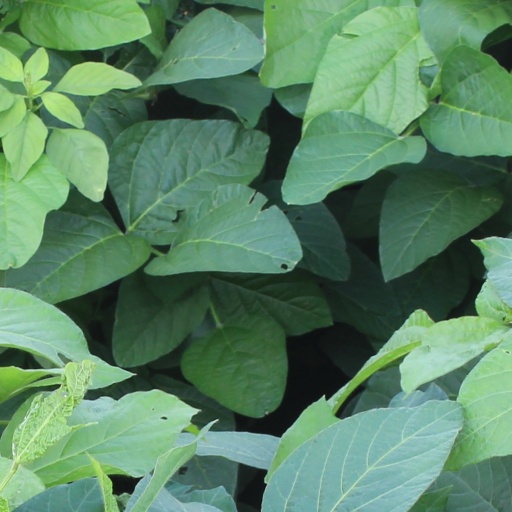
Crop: soybean